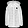
Label: Coat